Sky position (RA, Dec in degrees): 128.333, 28.315
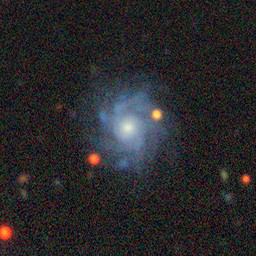
Galaxy morphology: Unbarred Loose Spiral Galaxies